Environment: real
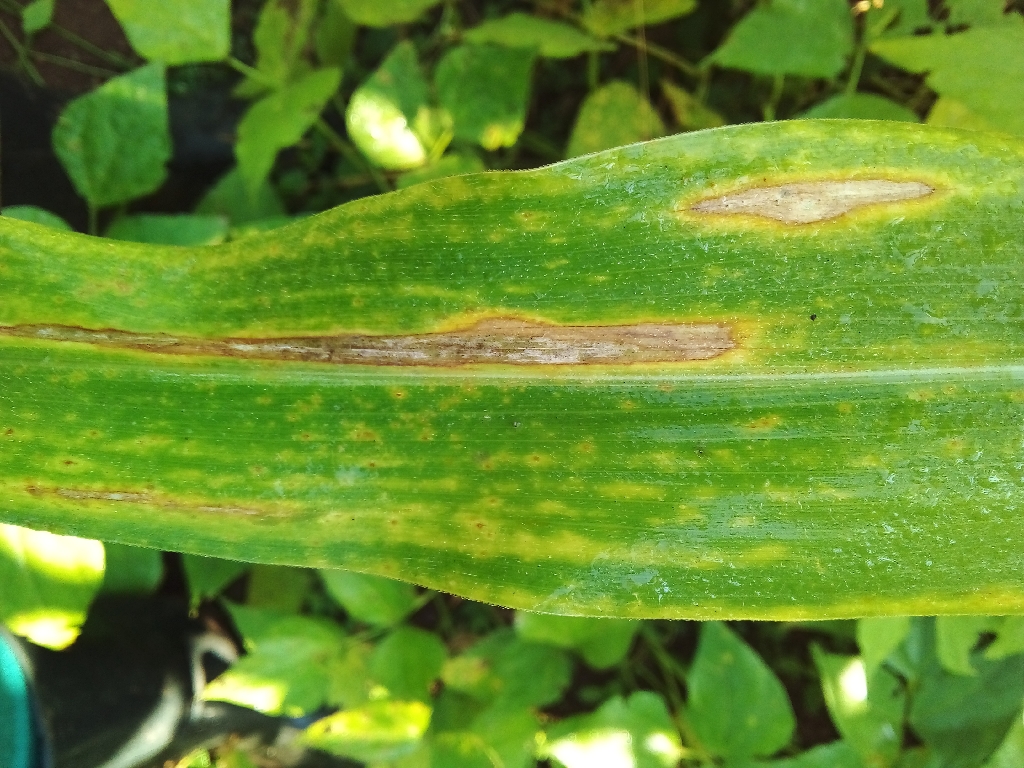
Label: northern_corn_leaf_blight